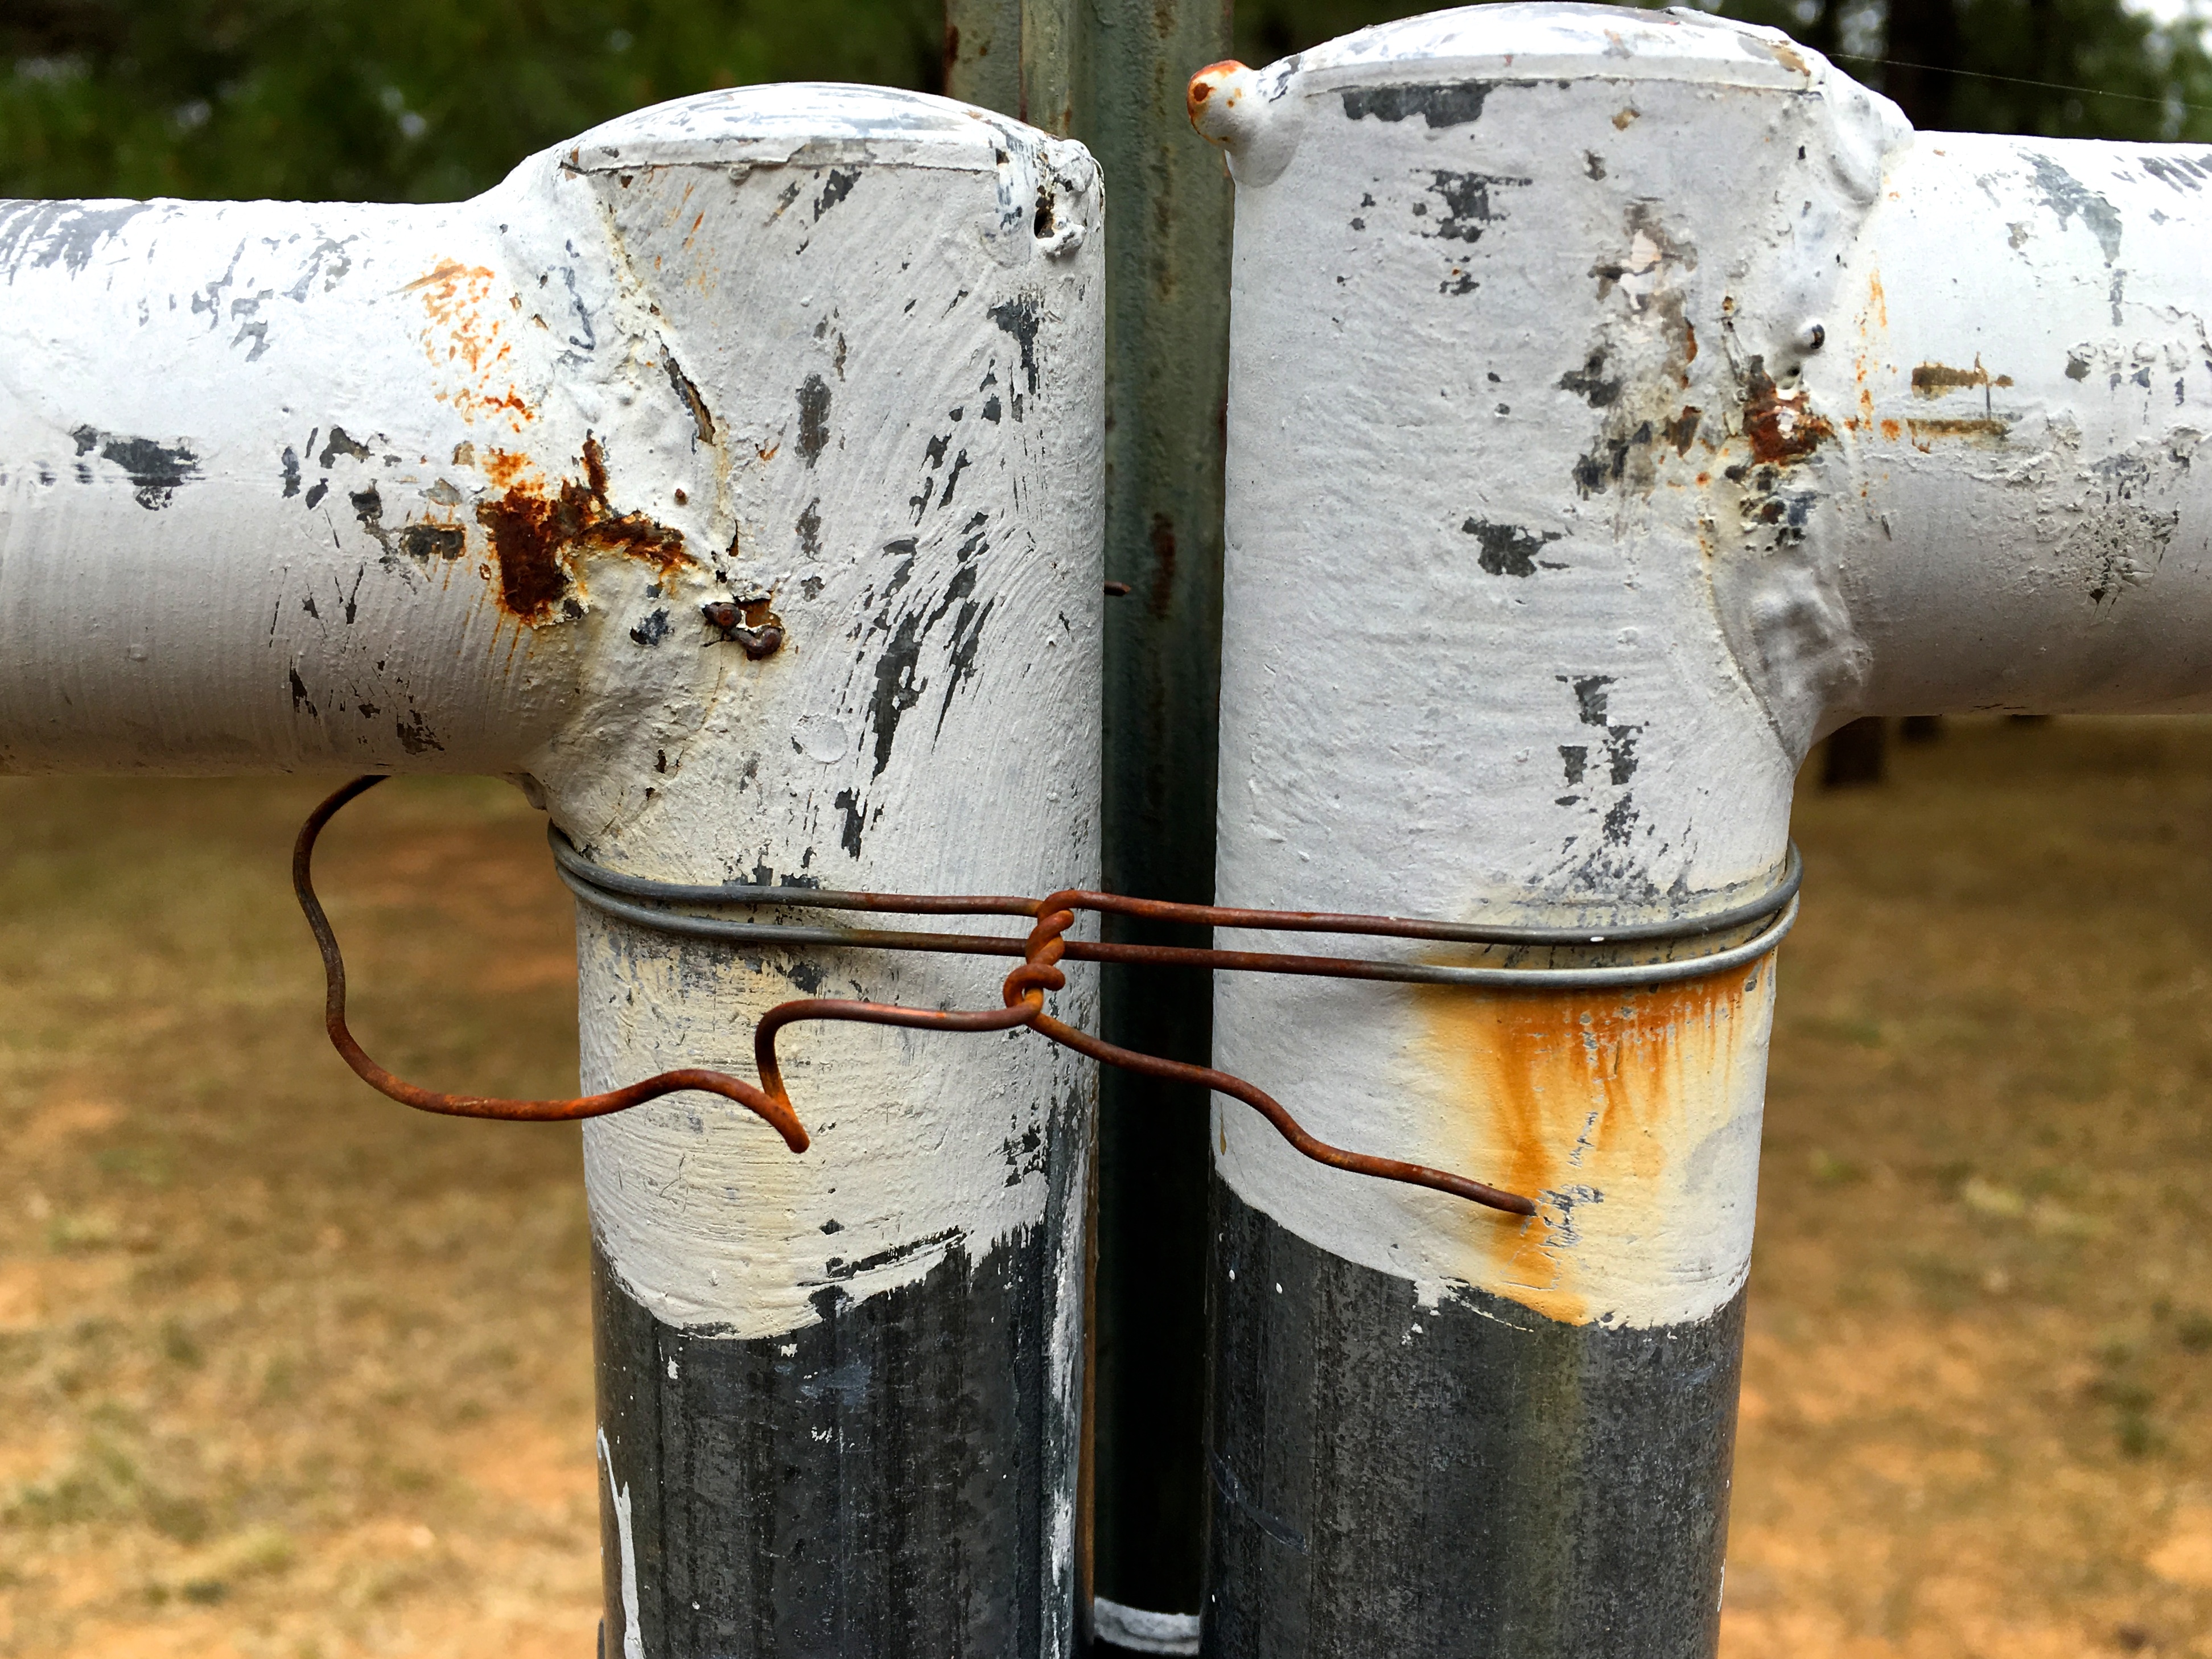
water, wood, material, sculpture, man made object